2015 Formula One World Championship

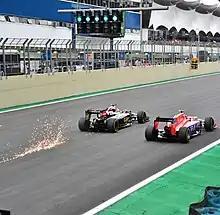
A picture a Lotus E23 Hybrid and a Marussia MR03B driving side by side during the 2015 Brazilian Grand Prix, with sparks flying up from behind the Lotus.

The number of power units a driver could use in a season was reduced from five in 2014 to four in 2015. This was tweaked after the 2015 British Grand Prix, with new power unit manufacturers being allowed one other power unit in their first season of competition; the only manufacturer affected in the 2015 season was Honda, who were allowed to take advantage of the rule even though it had been introduced after the season had begun. The rules regarding engine development that were introduced for the previous season were changed as well, with the manufacturers allowed to perform half the development permitted in 2014.